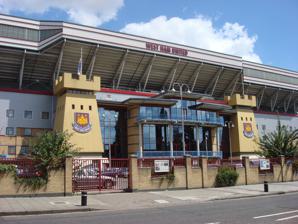
Building: Boleyn Ground
Country: United Kingdom
Year built: 1904
Former football stadium of West Ham United FC Upton Park The west stand from Green Street Location Upton Park London , E13 England Coordinates 51°31′55″N 0°2′22″E / 51.53194°N 0.03944°E / 51.53194; 0.03944 Public transit Upton Park Owner West Ham United Operator West Ham United Capacity 35,016 Surface Grass (110 x 70 yards) Construction Opened 1904 Closed 10 May 2016 Demolished 2016–2017 Architect Henri Pillipe Tiite Parker Tenants West Ham United (1904–2016) Charlton Athletic (1991–1992) Website https://www.whufc.com/club/history/stadia/boleyn-ground The Boleyn Ground , often referred to as Upton Park , was a football stadium located in Upton Park , East London. It was the home of West Ham United from 1904 to 2016, and was briefly used by Charlton Athletic in the early 1990s during their years of financial difficulty. The seating capacity of the ground at closure was 35,016. From the 2016–17 season, West Ham United have played their home matches at the London Stadium in nearby Stratford . The last first-class match played at the Boleyn Ground was on 10 May 2016, a 3–2 West Ham United win in the Premier League against Manchester United . The stadium was demolished in 2016 to make way for a new development. History West Ham United took up tenancy of the Boleyn Ground from local club Old Castle Swifts in 1904, after the two clubs amalgamated. West Ham rented Green Street House and grounds in East Ham from the Roman Catholic Church from around 1912. Green Street House was known locally as Boleyn Castle because of its imposing nature and an association with Anne Boleyn , who had either stayed at or, as some believe, owned the house. Hence the ground became known as the Boleyn Ground. However, over the years the ground was more often referred to as Upton Park, after the Upton Park, London area where it is located. In August 1944, a V-1 flying bomb fell on the south-west corner of the pitch. This forced West Ham to play its matches at other grounds while repairs were undertaken, but it did not affect performances as West Ham managed nine consecutive victories. Upon their return to the ground in December 1944, they lost 1–0 to Tottenham Hotspur . By 1990, West Ham were required to convert Upton Park into an all-seater stadium for the 1994–95 season in order to comply with the requirements of the Taylor Report . The first stage of the redevelopment came in 1993, when the South Bank was replaced by a 9,000 seat, two-tier stand named in honour of former captain Bobby Moore , who had died earlier that year. The stand incorporated executive boxes as well as a digital clock. The North Bank was demolished in 1994 and a new 6,000 seat, two-tier stand named the "Centenary Stand" was opened on its site the following year; this was later renamed the "Sir Trevor Brooking Stand". The East Stand Lower was also converted into an all-seater stand. The final change came in 2000, when the West Stand was replaced by a 15,000 seat, two-tier stand named the " Dr. Martens Stand". The stand incorporated executive boxes on two levels as well as the West Ham United Hotel. This gave the stadium a 35,000 all-seater capacity. There were plans to increase the capacity to approximately 40,500 through the building of a new larger East Stand, that would have used the spare space created when the Doctor Martens stand was built further West than the old West Stand. However, these plans never came to fruition. Decision to demolish Through 2006, talk was rife of West Ham moving to the Olympic Stadium after the 2012 Summer Olympics , with speculation increasing after new club chairman Eggert Magnusson confirmed he was interested in a move there. However, talks broke down between the club and the Olympic Committee after it was announced the Stadium would be reduced to a 25,000 capacity all-seater after the Olympic Games, which was 10,000 less than the Boleyn Ground's capacity, and the stadium would be keeping its running track, leaving supporters further from the pitch and affecting the atmosphere within the stadium. Rumours suggested West Ham might move to a new stadium at the Parcelforce depot near to West Ham Underground/mainline station instead. Indeed, on 7 November 2007, Mayor of London Ken Livingstone announced a new site had been identified for West Ham's new stadium. However, in 2009, club CEO Scott Duxbury announced West Ham had obtained planning permission to expand the East Stand; this would have brought the stadium's capacity over 40,000. Then, in 2010, new club owners David Gold and David Sullivan announced West Ham would move to the Olympic Stadium after the 2012 Olympics after all. On 23 March 2010, the club announced it was working on a joint bid with Newham London Borough Council to move into the Olympic Stadium. On 30 September 2010, the club formally submitted its bid for the Olympic Stadium with a presentation at 10 Downing Street , and the world's largest live entertainment company Live Nation endorsed the club's Olympic Stadium plans on 8 October 2010. Three days after Live Nation's endorsement UK Athletics confirmed its formal support for West Ham United and Newham Council in their joint bid to take over the Olympic Stadium in legacy mode. In November 2010, West Ham commenced a search for potential developers for "informal discussions" about what would happen to the ground if it did take over the Olympic Stadium after the 2012 Games. On 11 February 2011, the Olympic Park Legacy Committee selected West Ham as the preferred club to move into the Olympic Stadium after the 2012 Games. The decision, in favour of West Ham's bid, was unanimous. On 3 March 2011, West Ham United's proposed move to the Olympic Stadium was approved by the British government and London mayor Boris Johnson ; but due to ongoing legal challenges to the arrangement by Tottenham Hotspur and Leyton Orient , the deal to sell the Olympic Stadium to West Ham collapsed on 11 October 2011, West Ham announced plans to become tenants of the stadium and on 22 March 2013 after months of voting and negotiations, West Ham won the Olympic Stadium bidding. West Ham were offered a 99-year lease and hoped to move there in time for the 2016–17 season. In February 2014, West Ham announced the sale of the Boleyn Ground to the development company the Galliard Group, to be effected once the move to the Olympic Stadium was complete. The final game Winston Reid , scorer of the last goal at the Boleyn Ground When the Premier League fixtures were drawn-up at the start of the 2015–16 Premier League season, Swansea City were planned to be West Ham's final opponents at the Boleyn Ground, on 7 May 2016. However, due to Manchester United 's involvement in the FA Cup on 23 April when they were due to play West Ham, the fixture was rearranged to 10 May 2016. The match was preceded by violence on Green Street when the coach carrying the players and staff of Manchester United was pelted with missiles resulting in broken windows. With the coach delayed, the players were late arriving at the ground and the scheduled 19:45 kick-off was moved to 20:15. In the 2,398th match played at the ground, with both sides looking to qualify for European football in the 2016–17 season, in front of a crowd of 34,907, West Ham took the lead in the tenth minute through Diafra Sakho , only for Manchester United to make the score 1–2 with two goals from Anthony Martial . However, Michail Antonio equalized for West Ham and Winston Reid scored a third in the 80th minute to make it 3–2, the final score. It was West Ham's 384th Premier League match, their 990th in the top division, and their 1,662nd ever league match at the ground, the win signifying 601 home Premier League points won there. Mark Noble was named Man of the Match. The match was followed by a 45-minute display on the pitch in celebration of the history of the ground. The following day, the club condemned the violence aimed at the Manchester United coach, vowing to ban for life any person convicted. Three people were arrested on the night of the game, two for pitch incursion and one for throwing a bottle at the police. The following day, the Metropolitan Police issued pictures of four men they hoped to identify in connection with the coach attack. Closure, demolition and redevelopment The sale of the Ground was completed on 15 July 2016, at a sale price of £40,000,000. The developer's plans include 838 new homes, retail outlets and leisure facilities which will be available by 2018. The possibility of a statue of Bobby Moore and a landscaped garden named after him has also been revealed. The plans caused controversy for only including 51 "affordable" homes and no social housing. In March 2016, plans were approved for 800 homes to be built on the site, 25% of which would be affordable housing . On 14 March 2016, the dismantling of the ground began with the removal of the John Lyall gates for transfer and reinstallation at the Olympic Stadium. By July, the seats had been removed from the ground and it was handed over to developers for demolition and redevelopment; the formal transfer of ownership of the site to Barratt London was completed a month later. In September, the ground was used for the film Final Score and hosted a charity match on 27 September shortly before demolition commenced. 1,000 of 1,400 commemorative bricks were saved by Jonjo Heuerman when the wall they were in was taken down, and are available to be claimed by the fans who paid for them. The inscriptions were later reproduced in a pathway at the new ground. The stands A panorama of the Boleyn Ground from the East Stand The record attendance at the ground was 42,322, against Tottenham in an old Division One match on 17 October 1970, when the North and South Banks were terraced, as was the old "Chicken Run" at the front of the East Stand. Champions Statue on Barking Road. Left to right: Martin Peters (1943–2019), Geoff Hurst , Bobby Moore (1941–1993; aloft), Ray Wilson (1934–2018). The Boleyn Ground became an all-seater stadium from the early 1990s because clubs had to meet new FA regulations for stadium safety after the Hillsborough Disaster in 1989. The record attendance after Upton Park became an all-seater was 35,550, on 21 September 2002 for a Premier League match against Manchester City . Before its closure, the ground had a total capacity of 35,016, all seated. Upton Park had four main stands, the Sir Trevor Brooking Stand, Bobby Moore Stand, East Stand and Betway Stand. Sir Trevor Brooking Stand The North Bank, 1991, before redevelopment. The Sir Trevor Brooking Stand. The Sir Trevor Brooking Stand (formerly the North Bank then the Centenary Stand) was built in 1995 which coincided with the club's 100th season, after being formed in 1895 as Thames Ironworks . Its name was changed from the Centenary Stand to the Sir Trevor Brooking Stand in July 2009. The stand held around 6,000 seats, and had two tiers, with the upper-tier seating known as the family section, as supporters could only purchase tickets there if with a child. The lower tier behind the goal was split between home and away fans. West Ham initially gave around 2,500–3,000 tickets to away supporters, going from the furthest side to the left of the bottom tier right up to behind the goal. If the away side could not sell all their tickets, they were returned and re-sold to home supporters, as there was big demand from West Ham fans to purchase seats in the lower seating area. Home fans in the lower area generally preferred to stand during games and sing throughout. It was known as one of the more atmospheric sections of the stadium, especially with the two sets of supporters next to each other (separated by stewards and police). There was also one of two large LED video screens situated in the corner between the Sir Trevor Brooking Stand Stand and the East Stand. East Stand Boleyn Ground view from the East Stand before kick-off in the FA Cup against Liverpool, one of the last night games to be played at the venue. The East Stand The East Stand was situated on the far side of the Boleyn Ground, opposite the West Stand which housed the offices and dressing rooms. The stand was the oldest and smallest stand in the stadium, being built in 1969 and held only 5,000 seats due to its narrow width. The stand was known as the loudest and most intimidating stand at Upton Park. The stand was known as the 'Chicken Run', a name that had originally been applied to an earlier stand. This was an old wooden stand (standing room only) on the east side of the pitch. Unusually, the roof sloped down away from the pitch and it was surrounded by a similar sort of wire to that used on chicken runs, so when viewed from the opposite side of the ground it looked like a chicken run. The front of the stand was very close to the pitch. It was knocked down and rebuilt in 1969. The stand at one point had the words "DAGENHAM MOTORS" written into the bottom tier through the seats, but was only changed during the 2006–07 season, despite the club splitting from their sponsorship with the car company back in 1997. The stand was also the only stand left at Upton Park to still have a small minority of wooden seats (at the time of demolition), in the middle of the upper tier. There were also plans to build a new East Stand soon after the Dr. Martens stand was completed in 2001, which would have seen the stadium's capacity rise from 35,345 to around 40,500, but the plans were put on hold after a combination of resistance from the local residents behind the stand and the club's relegation from the Premier League in 2003, which spiralled the club into debt at the time. Bobby Moore Stand The Bobby Moore Stand The South Bank, Boleyn Ground, 1991, before redevelopment The Bobby Moore Stand (formerly the South Bank) was built in 1993 and held up to 9,000 spectators, all seated. The stand was built originally to comply with new stadium all-seater regulations, and the name of the stand was decided after the death of the club's legendary captain from the successful mid-1960s side in the same year of construction. The stand had two tiers, and spelt the words "WEST HAM UNITED" through the seats of both tiers. The lower tier of the Bobby Moore stand, like the Sir Trevor Brooking Stand, was well known for its supporters' passion and the atmosphere created through standing and singing. The stand had executive boxes situated between the upper and lower tiers, and a digital clock. The stand was renovated in 2001 after the construction of the new Dr. Martens Stands, with a second LED video screen in the stadium being introduced between the two stands and new seats added on the end of the stand to join with the new Dr. Martens Stand. The Betway Stand View from the West Stand The West Stand was the newest and by far the largest stand inside Upton Park, holding up to 15,000 spectators and was renamed after Betway became West Ham's official sponsors. The stand was built in 2001 as the Dr. Martens Stand, bringing the stadium capacity up from around 26,000 to 35,647. The West Stand was the main stand in Upton Park, as it included two tiers for paying home supporters, separated by two tiers of executive boxes. The stand also hosted all the club's offices, board rooms, suites, dressing rooms, official shop, and the West Ham United Hotel. It was the largest single football stand in London. The stand's main feature was seen from the exterior of the stadium, with two large turrets built onto the stand with the club badge embedded on both, going with the theme of the club's badge. The terrace also had two scoreboards at both corners joining with the Centenary and Bobby Moore Stands, displaying the score and time of the game in process. The stand was so large, it was visible from the A406 North Circular Road and from the A13 Newham Way , where people could clearly make out the roof of the stand over the tower blocks. The stand was officially opened by HM The Queen , where Her Majesty was introduced to the manager and captain at the time, Glenn Roeder and Joe Cole . In 2009, following the end of Dr. Martens sponsorship, the stand resumed the old name of the West Stand. In 2011, the club signed a three-year agreement for the stand to be named "The Alpari Stand". Other events In June 1989, evangelist Billy Graham hosted a three-day Christian mission to London to which free tickets were given away. He gave away more tickets than seats, not expecting them all to be used. In the event they were used and many were locked out. After negotiations between the club and Graham's representatives, the crowd were allowed to use the pitch. On 12 February 2003, England played Australia at the Boleyn Ground in an international friendly, with Australia winning 3–1. The match is best known for marking Wayne Rooney 's international debut. On 9 May 2012, the Boleyn Ground was confirmed as the venue for the fight between David Haye and Derek Chisora , a fight sanctioned by the Luxembourg Boxing Federation on 14 July 2012. The fight caused controversy at the time as neither fighter held a license from the British Boxing Board of Control . On 12 November 2014, a friendly game between Argentina and Croatia was played at the Boleyn Ground. The match finished 2–1 to Argentina and saw the return of former West Ham striker Carlos Tevez to the Boleyn Ground. The stadium is the setting of the 2018 film Final Score .  An ex-soldier, played by Dave Bautista , is forced into action to defend the packed stadium when armed Russian terrorists take control of it. International matches England U21 v Poland U21 7 April 1982 Quarter Final England U21 2–2 Poland U21 London Hateley 6' 20' Report Biernat 62' Baran 74' Stadium: Boleyn Ground Attendance: 6,680 England U21 v Bulgaria U21 9 October 1998 Qualifier England U21 1–0 Bulgaria U21 London Lampard 62' ( pen. ) Report Stadium: Boleyn Ground Attendance: 11,577 Referee: Dick van Egmond [ nl ] England U18 v Spain U18 6 October 1999 Qualifier England U18 0–2 Spain U18 London Report Trashorras 41' 69' Stadium: Boleyn Ground Attendance: 7,710 England U20 v Switzerland U20 12 December 2002 Friendly England U20 0–2 Switzerland U20 London Report Weber 44' Mikari 88' Stadium: Boleyn Ground Attendance: 11,000 England v Australia 12 February 2003 Friendly England 1–3 Australia London 20:15 GMT Jeffers 69' Report Popovic 17' Kewell 41' Emerton 83' Stadium: Boleyn Ground Attendance: 34,590 Referee: Manuel Mejuto González England U21 v Croatia U21 19 August 2003 Friendly England U21 0–3 Croatia U21 London Pennant 61 ' Report Ljubojević 12' 54' Pranjić 90' Stadium: Boleyn Ground Attendance: 11,008 Referee: Tommy Skjerven Italy v Ivory Coast 10 August 2010 Friendly Italy 0–1 Ivory Coast London 19:45 BST ( UTC+01:00 ) Report K. Touré 55' Stadium: Boleyn Ground Attendance: 11,000 Referee: Martin Atkinson Argentina v Croatia 12 November 2014 Friendly Argentina 2–1 Croatia London 19:45 GMT Ansaldi 49' Messi 57' ( pen. ) Report Sharbini 11' Stadium: Boleyn Ground Attendance: 19,834 Referee: Andre Marriner References